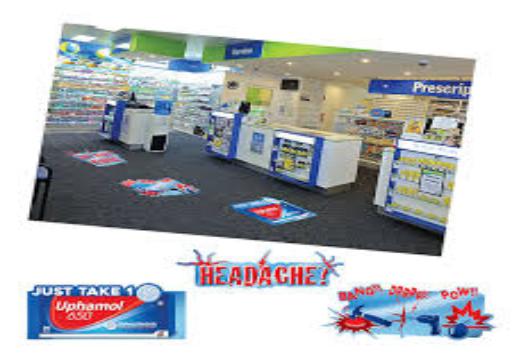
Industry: Medical